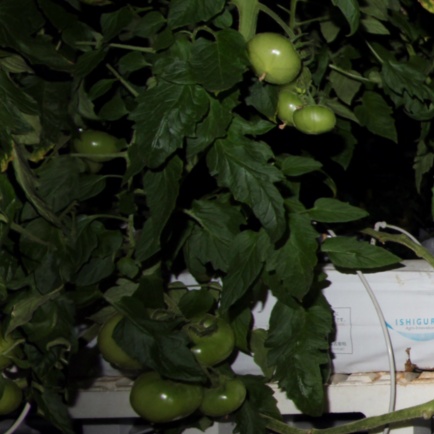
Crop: tomato